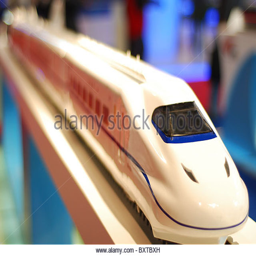
a model of a subway train